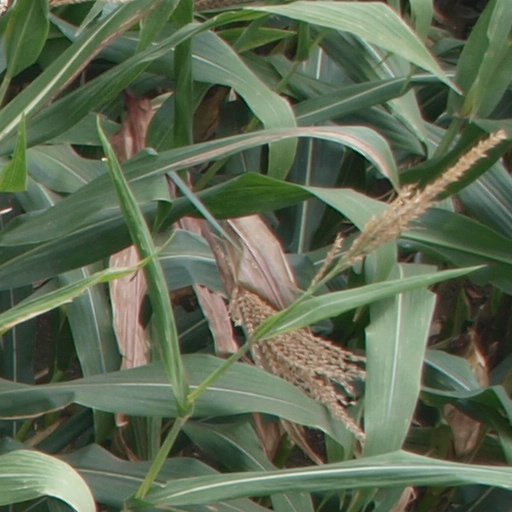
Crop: maize; corn